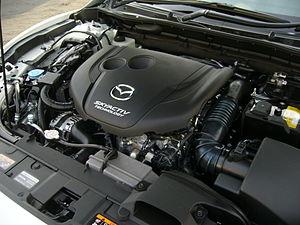
SKYACTIV est une marque pour une série de technologies développées par Mazda qui diminuent la consommation et les émissions des moteurs. L'annonce initiale des technologies SKYACTIV inclut de nouveaux moteurs, des transmissions et des châssis, qui sont apparus à partir de 2011.